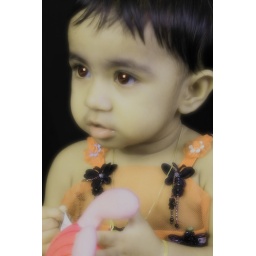
My lil sis.. Shex looks way cute when seen in real...ths her bear in her hands xD